Kiryat Ata

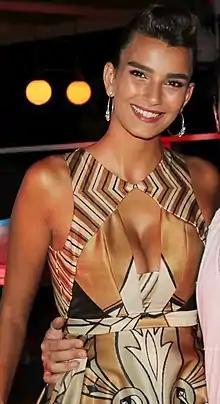
Shani Hazan - Miss Israel 2012

The Fisher House, home of Yehoshua Fisher, one of the pioneers and leaders of the Kfar Ata Jewish community, was refurbished. The 19th-century building houses the Municipal Museum of the History of Kiryat Ata.